Glider (sailplane)

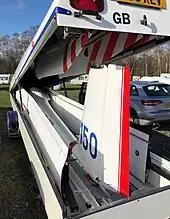
De-rigged glider in its trailer for storage and road transport

The early gliders were made mainly of wood with metal fastenings, stays and control cables. Later fuselages made of fabric-covered steel tube were married to wood and fabric wings for lightness and strength. New materials such as carbon-fiber, fiber glass and Kevlar have since been used with computer-aided design to increase performance. The first glider to use glass-fiber extensively was the Akaflieg Stuttgart FS-24 Phönix which first flew in 1957. This material is still used because of its high strength to weight ratio and its ability to give a smooth exterior finish to reduce drag. Drag has also been minimized by more aerodynamic shapes and retractable undercarriages. Flaps are fitted to the trailing edges of the wings on some gliders to optimise lift and drag at a wide range of speeds.